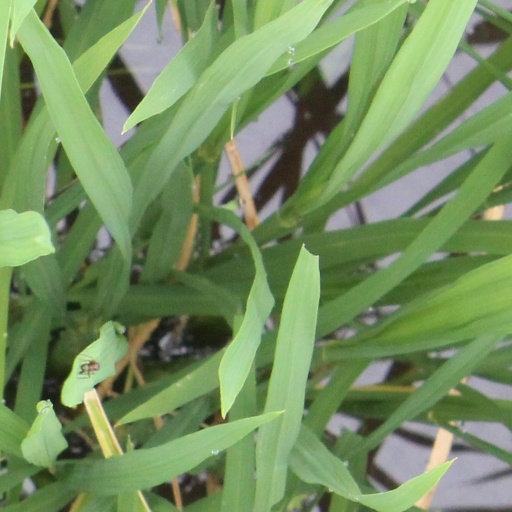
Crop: rice